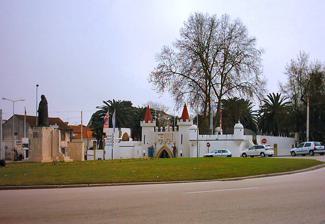
Building: Portugal dos Pequenitos
Country: Portugal
Year built: 1940
Miniature park in Coimbra, Portugal Portugal dos Pequenitos The front facade/entrance to the miniature park General information Type Miniature park Location Santa Clara e Castelo Viegas Town or city Coimbra Country Portugal Coordinates 40°12′11″N 8°26′3″W / 40.20306°N 8.43417°W / 40.20306; -8.43417 Opened 20th century Owner Portuguese Republic Design and construction Architect(s) Cassiano Branco Website http://www.portugaldospequenitos.pt/ The Portugal dos Pequenitos (translated as Portugal of/for the Little Ones ) is a miniature park in the civil parish of Santa Clara e Castelo Viegas , in the municipality of Coimbra , in the Portuguese district of Coimbra . The park consists of diminutive versions of Portuguese houses and monuments, and has pavilions dedicated to the former Portuguese colonies . History Portrait of Fernando Bissaya Barreto wearing academic regalia . A scholar and politician, he was the founder of Portugal dos Pequenitos . The construction of the park began in 1938, an initiative of Fernando Bissaya Barreto [ pt ] , a professor at the Medical School of the University of Coimbra and politician, following a project developed by architect Cassiano Branco . The first phase of the project occurred between 1938 and 1940, which involved the recreation of group of structures identified as typical homes, chapels, mills and pillories located of the Trás-os-Montes and Minho region. The second phase began in the middle of the century, in an area that illustrated many of the country's monuments and heritage sites. At the end of the 1950s, the third phase was concluded. This section included pavilions dedicated to reconstitute artefacts and symbolic structures associated with the overseas provinces at the time. In addition to buildings and motifs that included representations from Portuguese Africa , Brazil , Portuguese Macau , Portuguese India and Portuguese East Timor , the area was circled by native flora, as well as buildings for the Azores and Madeira . From 1959, the site was integrated into the heritage and patrimony of the Bissaya Barreto Foundation. Beginning in December 2003, a new space was open to act as visitor center for activities and pedagogical events, along with a sundial, both projects designed by architect João Paulo Revez Conceição. In 2007, the park had its highest ever number of yearly visitors, a total of 331,000 visitors. Starting in 2015, in an attempt to transform and make the site more dynamic, the board proposed new Portuguese monuments and the introduction of more regional houses to the collection. Architecture Detail from the entrance gate at Parque dos Pequenitos The site is situated on the left bank of the Mondego River, integrated into the buildings immediately near the Monastery of Santa Clara-a-Nova (in the east), Monastery of Santa Clara-a-Velha (in the south) and the Convent of São Francisco (in the north). The thematic park includes miniature replicas that represent the monuments and other elements from the cultural heritage and patrimony in Portugal and world, divided into three thematic areas. The first section includes traditional architecture from various regional areas of Portugal, that included representations of manorhouses, houses of nobles and seigneurs from the Trás-os-Montes and Minho. This includes typical homes from regions along with homes from orchards, gardens, mills and pillories. East of this area is a group representing Coimbra, with representations of monuments important to the city. The second area includes Portuguese monuments. In the third section are ethnographic artefacts and monuments from Portuguese-speaking African countries, Brazil, Macau, India and Timor, encircled by vegetation. This section also integrates important monuments from the autonomous regions of Madeira and the Azores. Gallery Examples of traditional signeurial homes from Alto Trás-os-Montes The Coimbra-related diorama of monuments, highlighted by the Sé Cathedral The monumental Brazilian pavilion near the entrance The diorama for the Azores with church and Portas da Cidade World map of the Portuguese Empire and statue of Henry the Navigator References